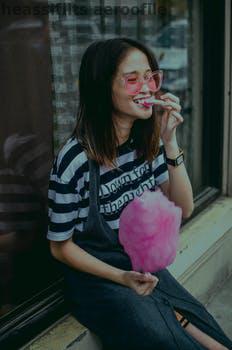
Label: Watermark